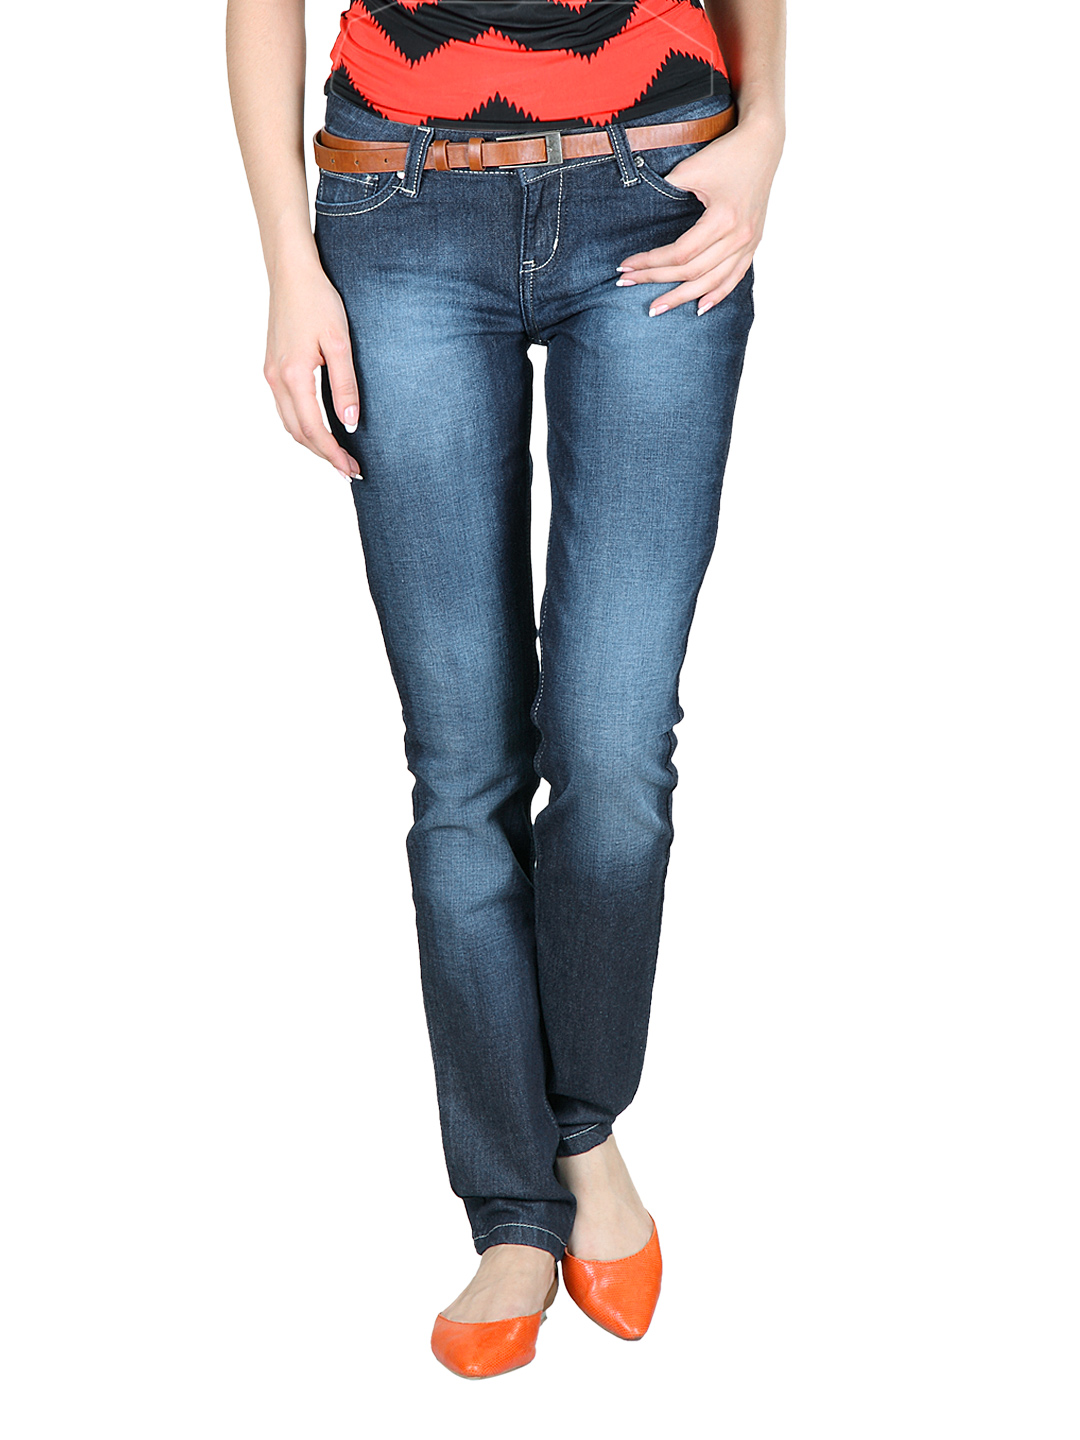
Tokyo Talkies Women Navy Blue Jeans
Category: Apparel / Bottomwear / Jeans
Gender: Women
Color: Navy Blue
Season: Summer 2012
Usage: Casual